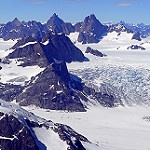
Label: glacier